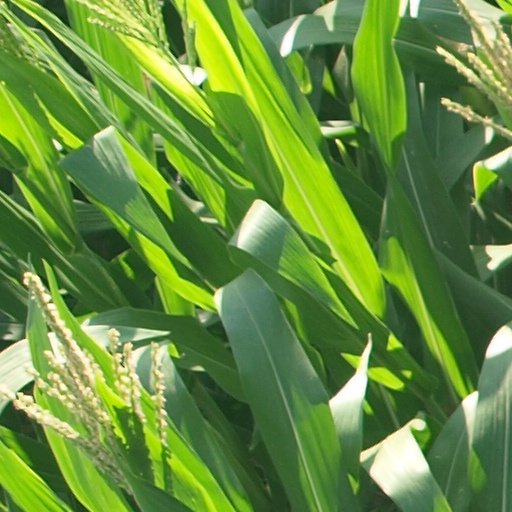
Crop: maize; corn